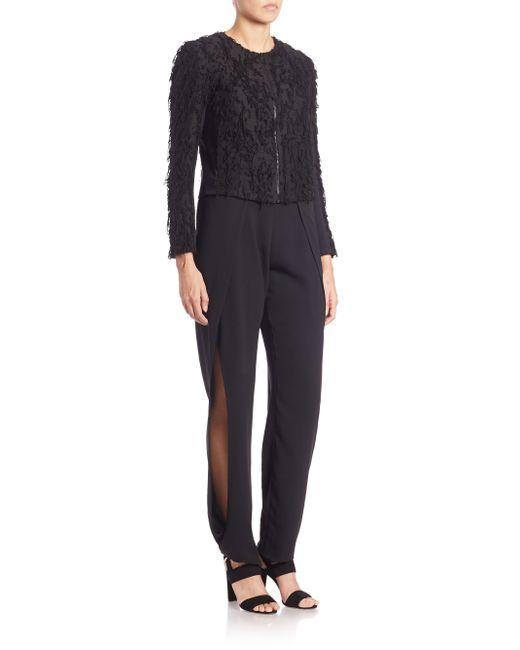
schwarze Abendhose, Schlitze an der Seite